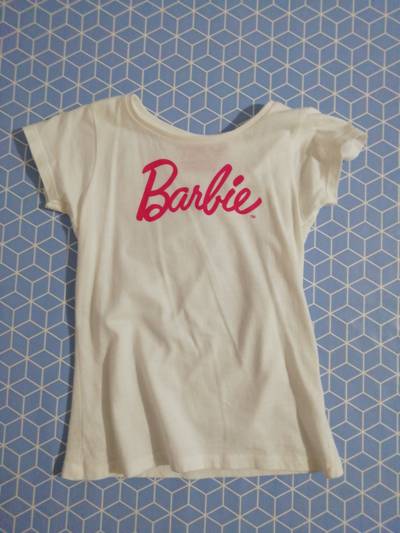
Waste category: clothes